Dwight Henry (actor)

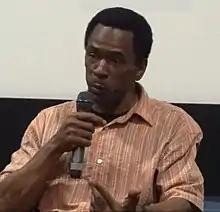
Henry in 2012

Dwight Henry (born 1962) is an American actor, baker, and businessman. He is best known for his role as Wink, Hushpuppy's father, in the film "Beasts of the Southern Wild" (2012). Additionally, Henry is the founder of the Buttermilk Drop Bakery in New Orleans.